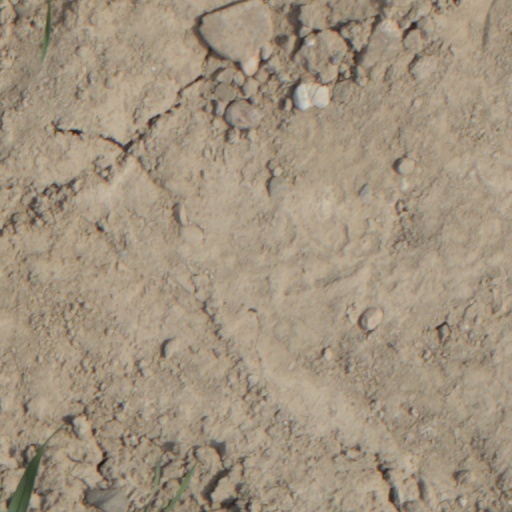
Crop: wheat